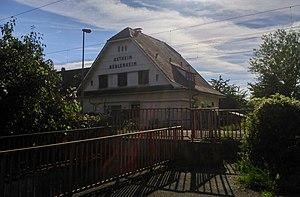
Ancienne gare d'Osteheim - Beblenheim.
La gare d'Ostheim - Beblenheim est une gare ferroviaire française fermée de la ligne de Strasbourg-Ville à Saint-Louis, située sur le territoire de la commune d'Ostheim, près de Beblenheim, dans le département du Haut-Rhin, en région Grand Est.